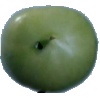
Label: Tomato not Ripened 1